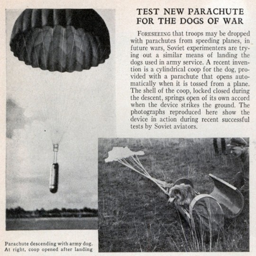
article about testing of a parachute for dogs